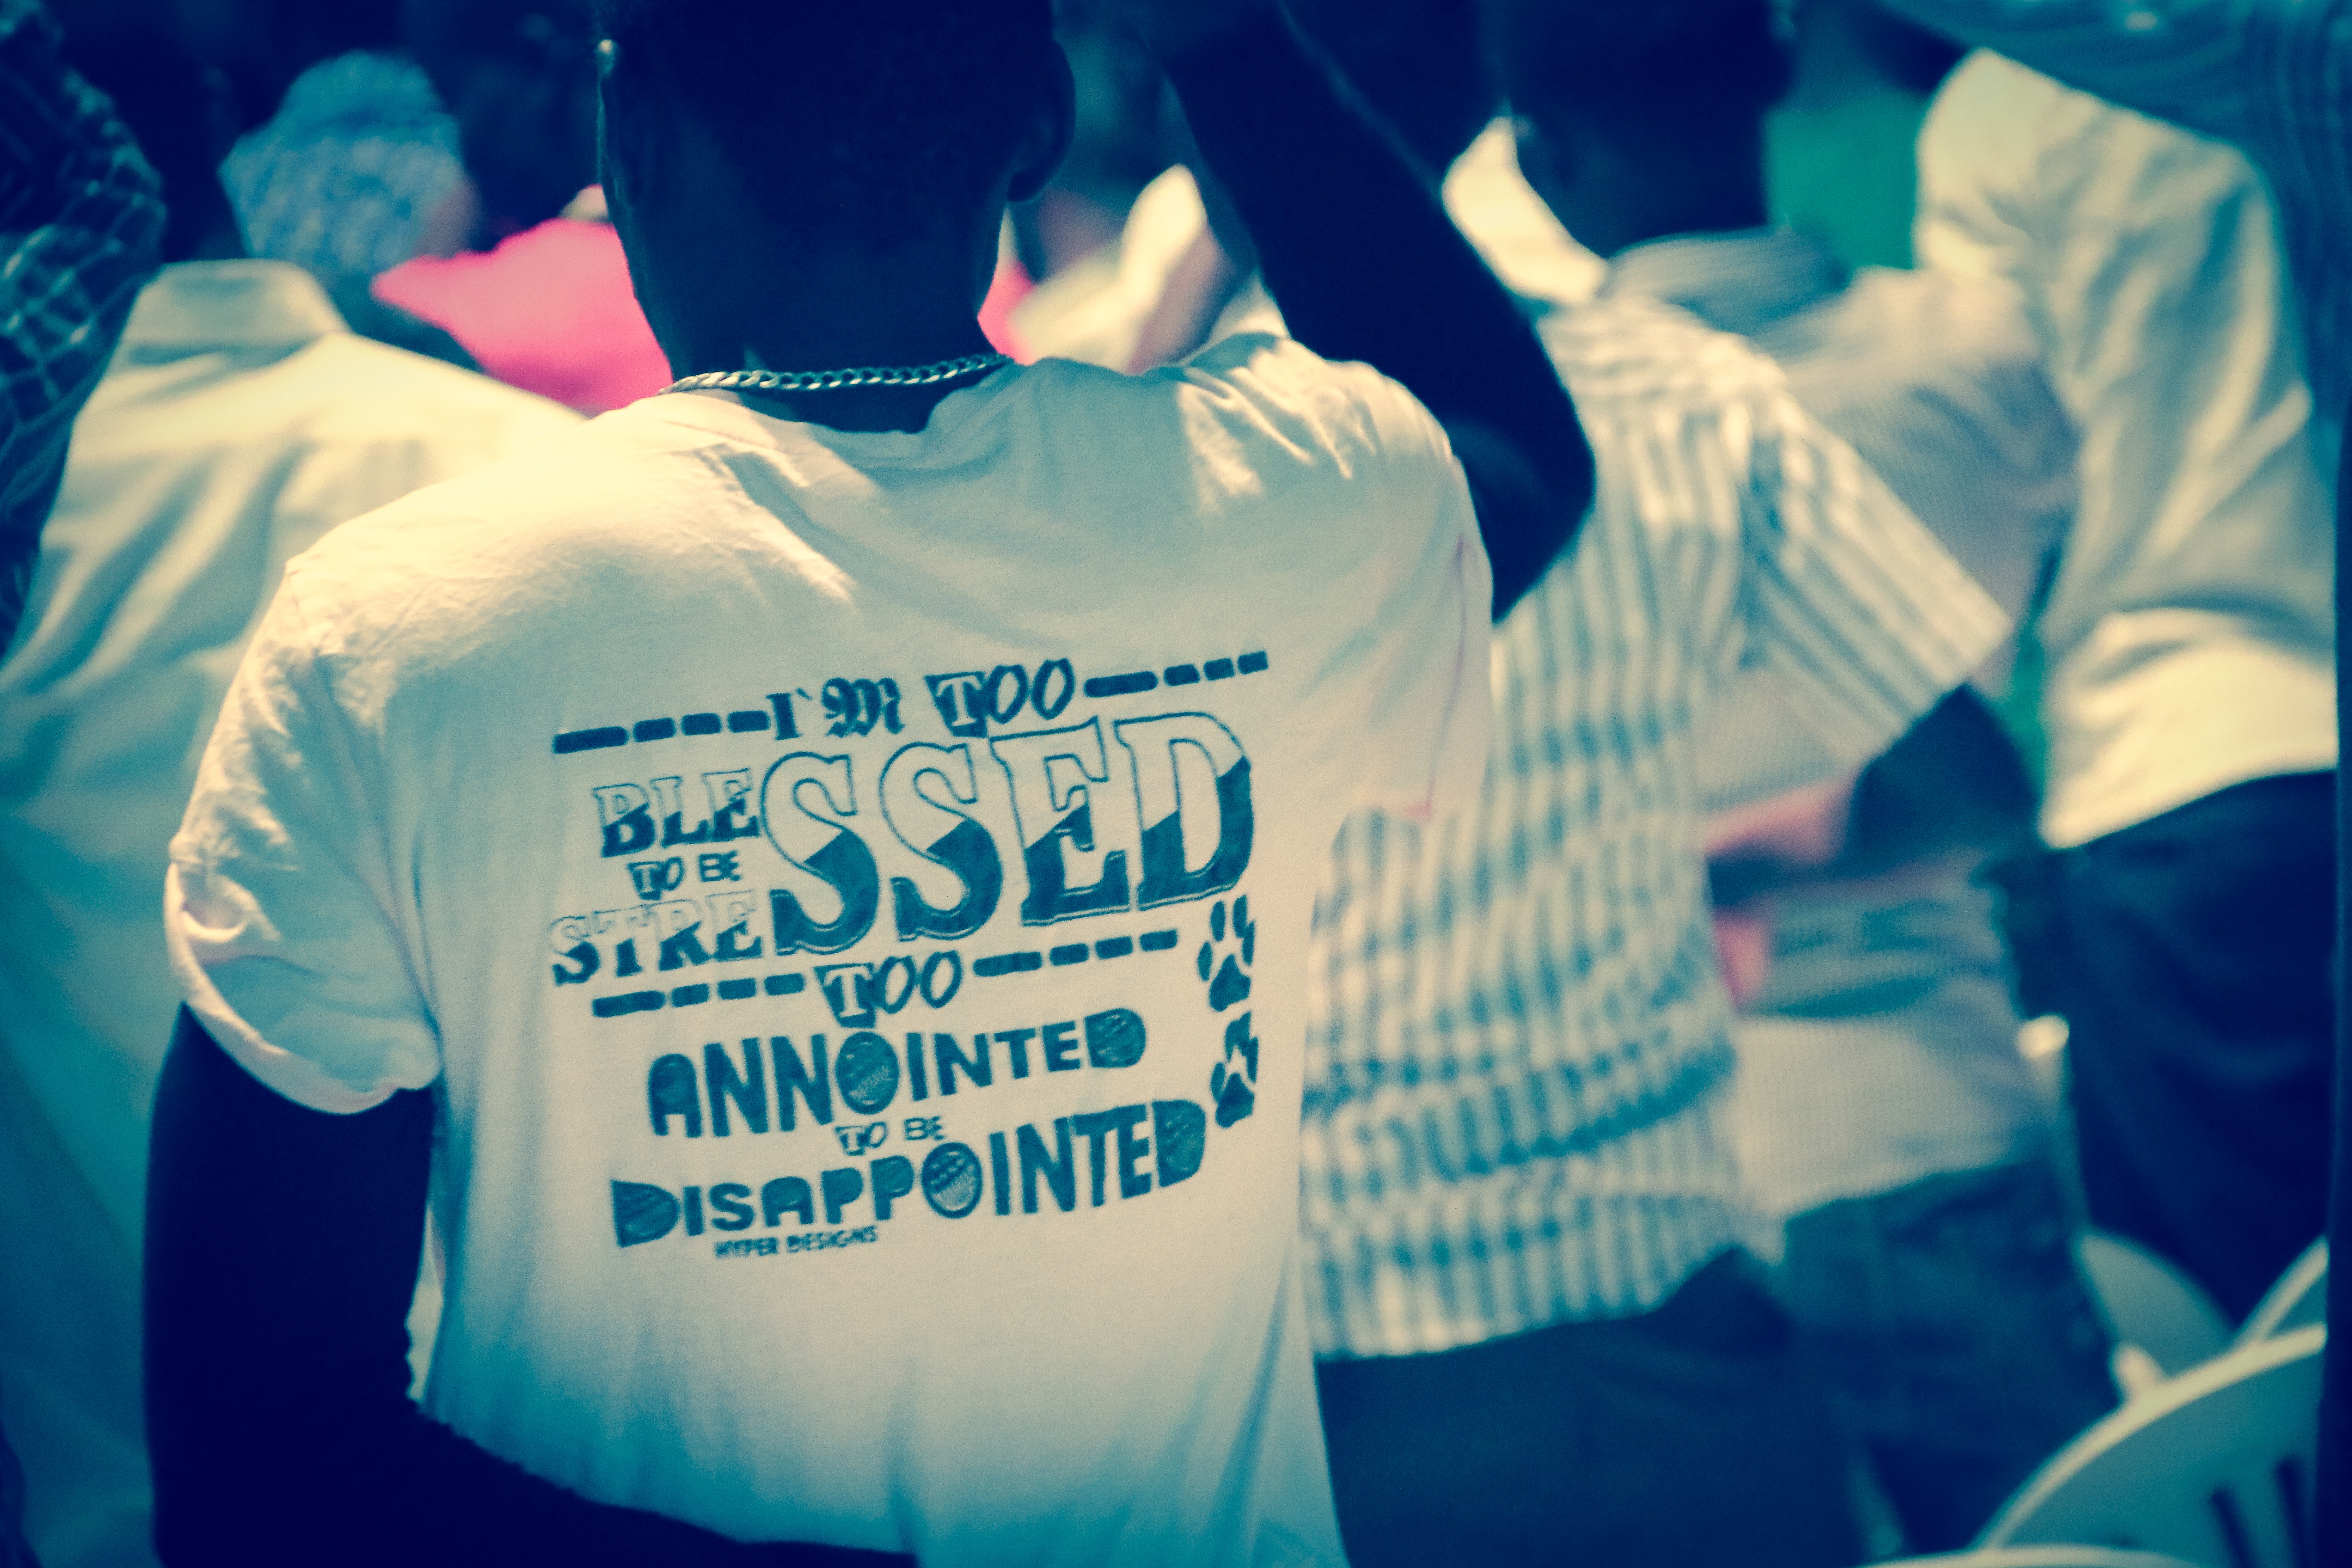
color, blue, photograph, snapshot, interaction, sense